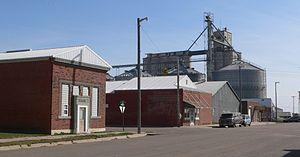
Le village de Holstein est situé dans le comté d’Adams, dans l’État du Nebraska, aux États-Unis. Sa population s’élevait à 214 habitants lors du recensement de 2010, estimée à 230 habitants en 2016.